John Wood, the Elder

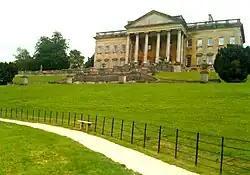
Prior Park, the Palladian mansion built in 1742 for Ralph Allen

In 1742, Wood was commissioned to build a home for the mayor of Bath Ralph Allen, on a hill overlooking the city of Bath. This building is Grade I listed and has housed Prior Park College since 1830.